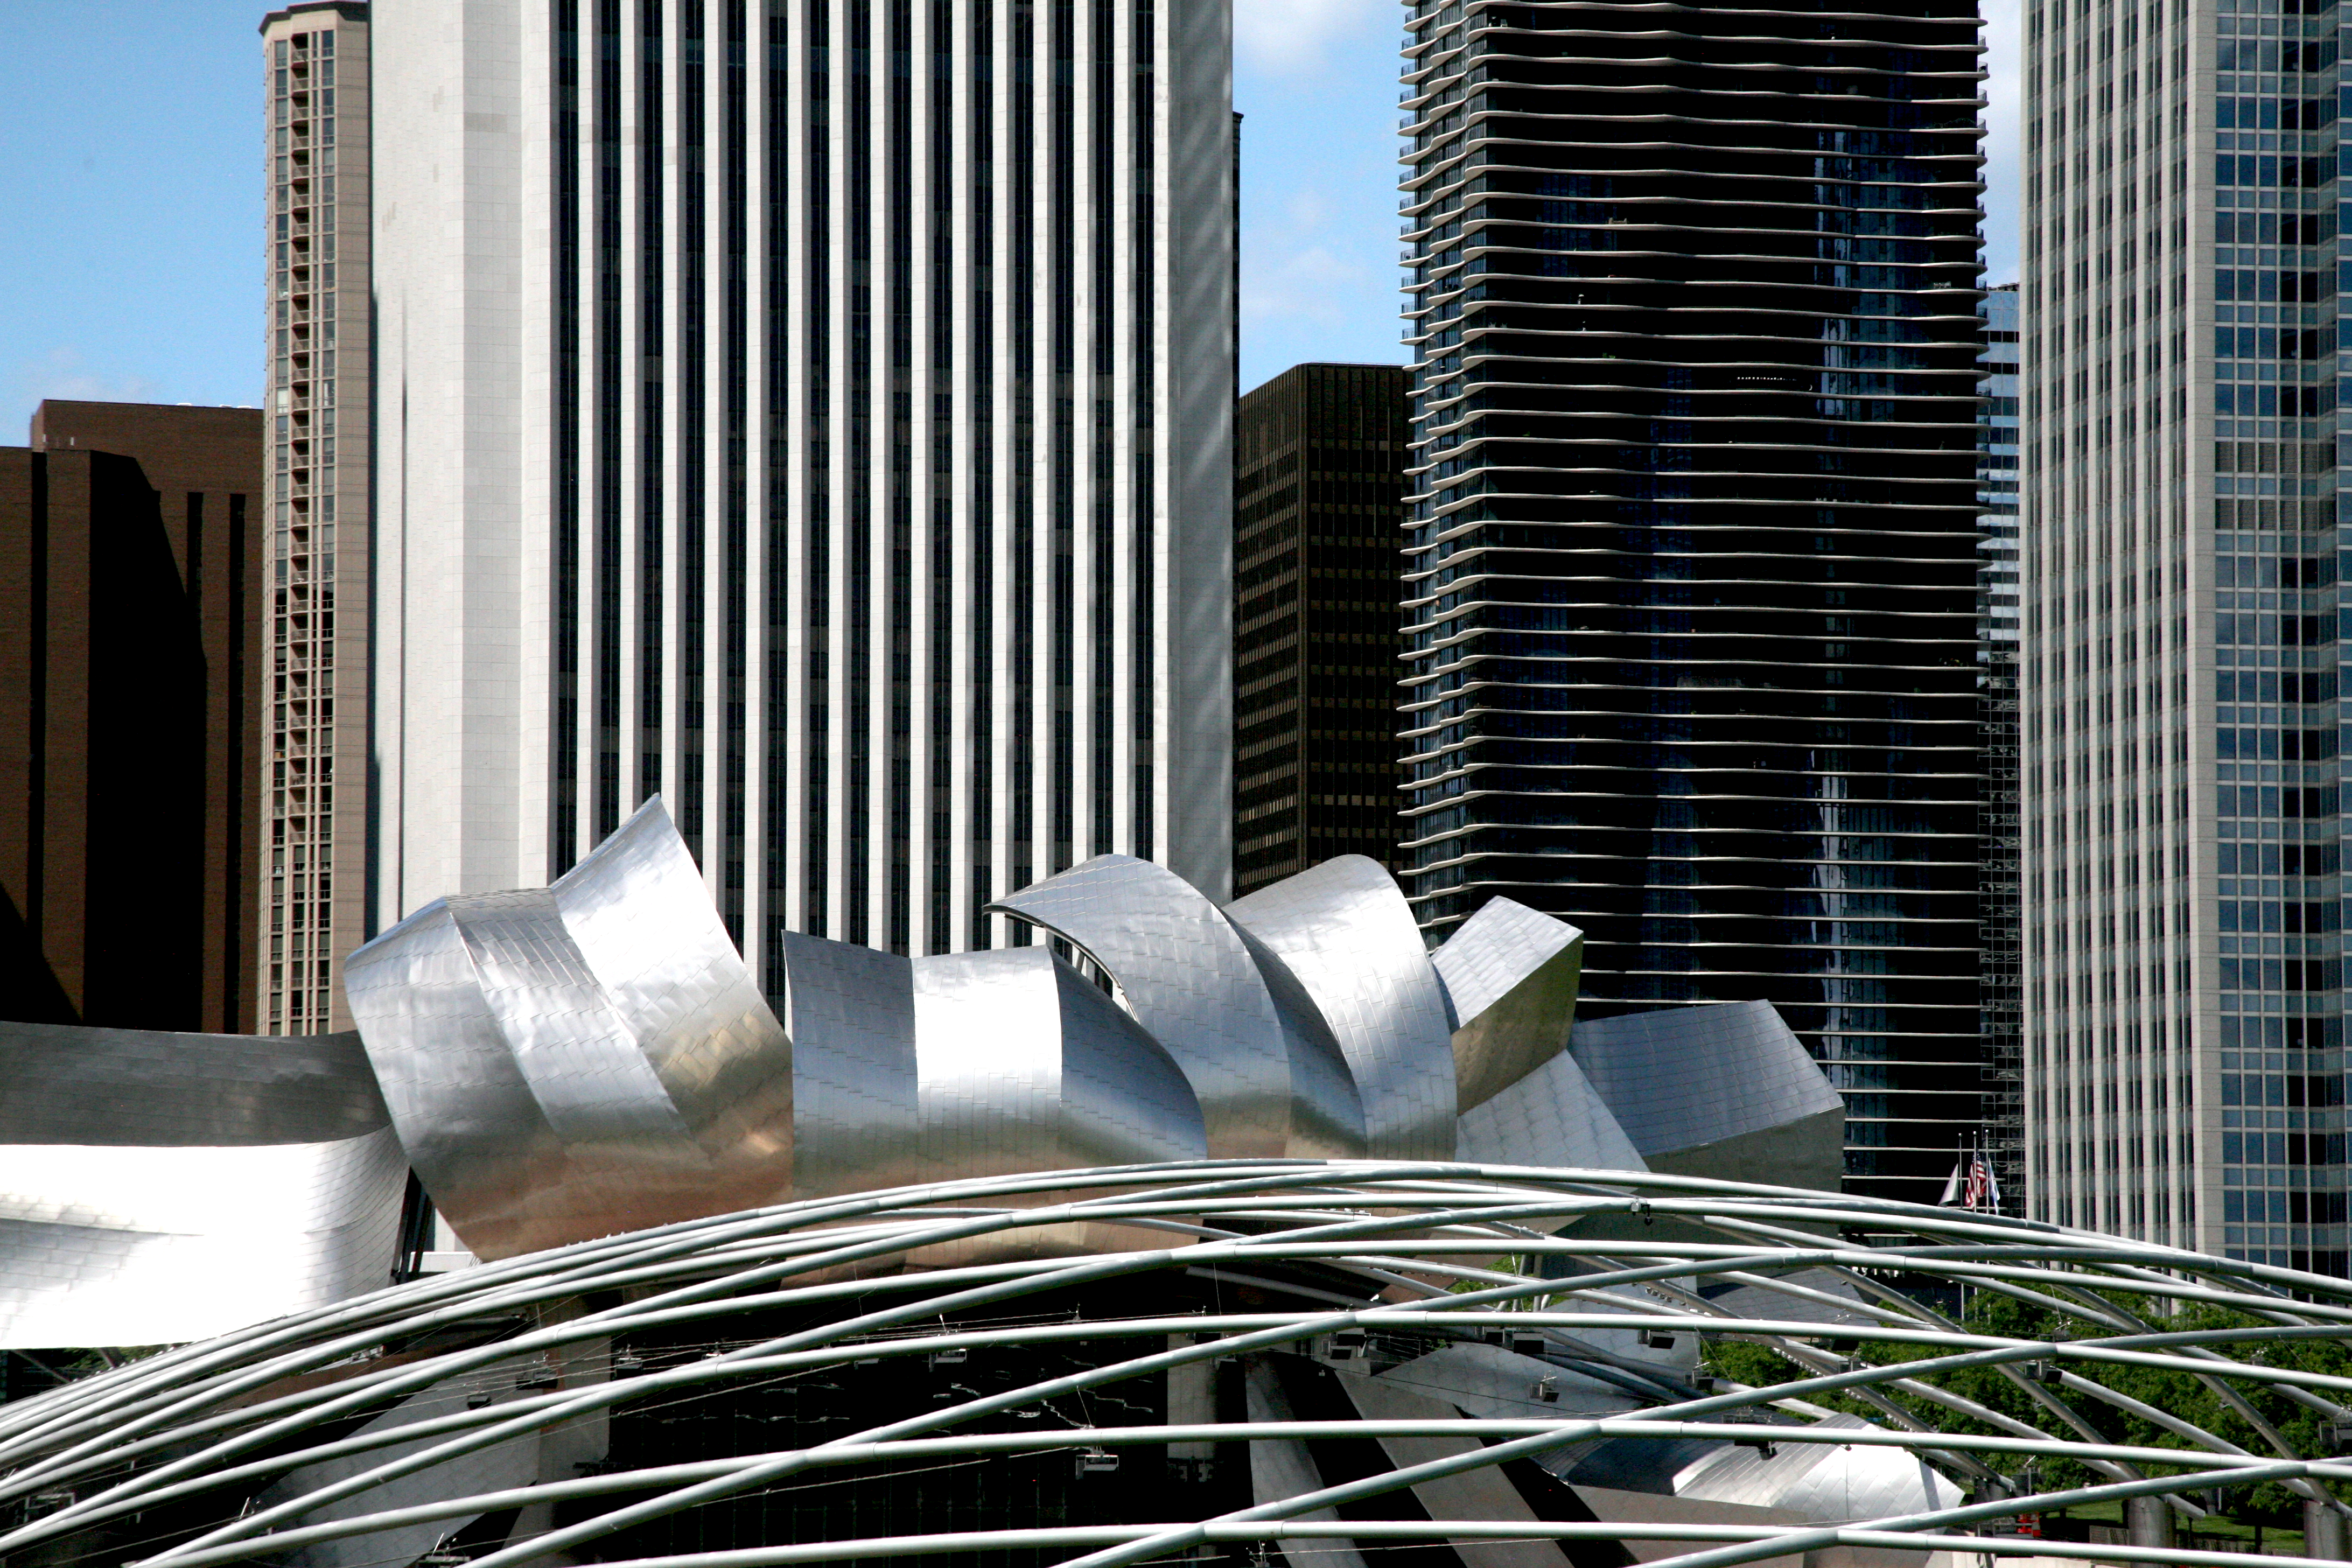
architecture, structure, skyline, window, building, home, skyscraper, downtown, tower, canon, park, chicago, facade, interior design, aqua, design, illinois, 5d, urbanlandscape, millennium, canon5d, condominium, millenniumpark, jeannegang, studiogangarchitects, pavilionjaypritzker, window covering